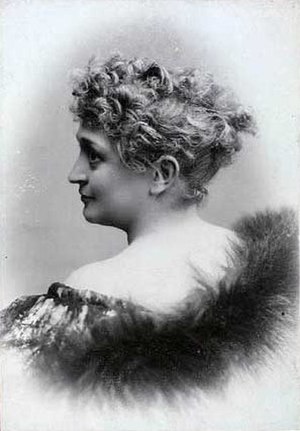
Oda Nielsen
Oda Laurenze Helmine Nielsen født Larssen var en dansk skuespillerinde.